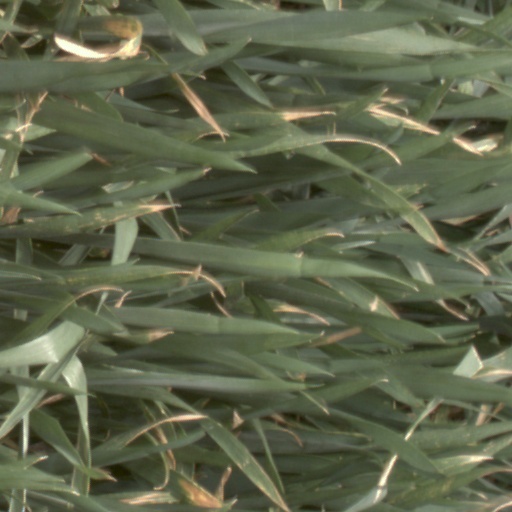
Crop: wheat